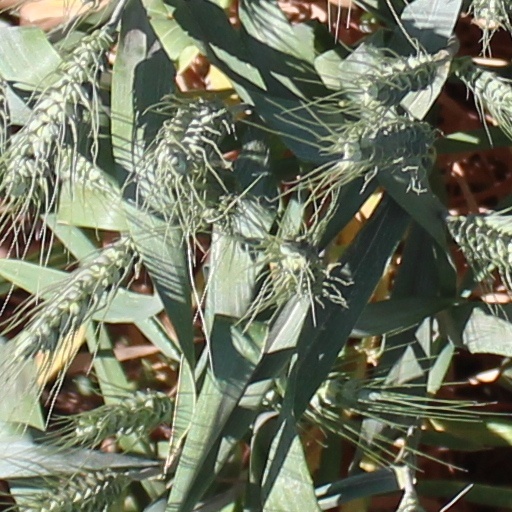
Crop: wheat